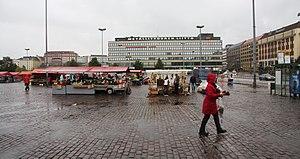
Place du marché de Hakaniemi est une place du quartier de Kallio à Helsinki.